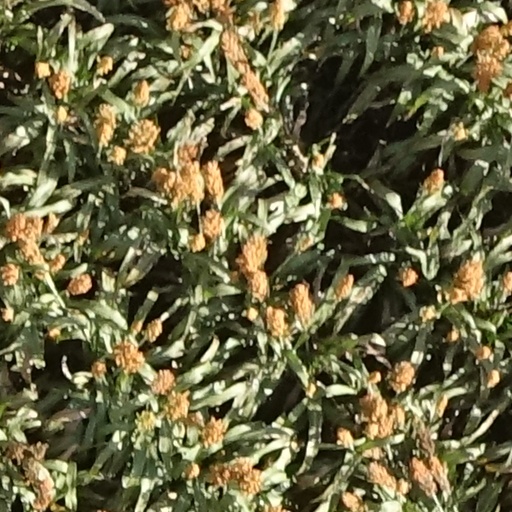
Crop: sorghum